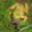
Label: frog